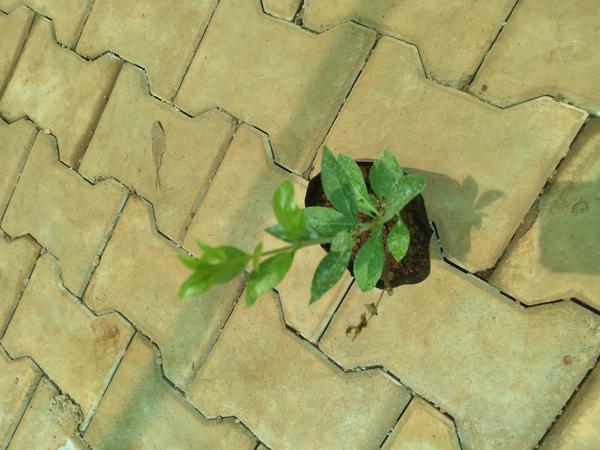
Plant: Henna